Buttermilk Channel

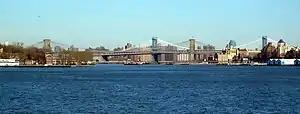
Looking north through the channel

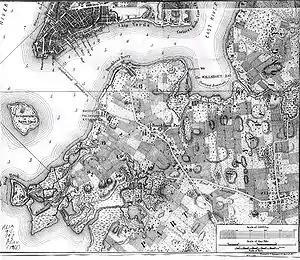
1766 map indicating depth of channel and width half a mile (800m)

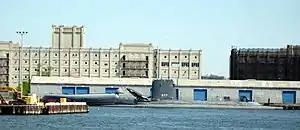
The Atlantic Basin in Red Hook, Brooklyn

Buttermilk Channel is a small tidal strait in Upper New York Bay in New York City, approximately long and wide, separating Governors Island from Brooklyn. The channel is marked by a number of navigation aids (green cans no. 5 and 7 at the northeast entrance, and green gong no. 1, marking low water off the tip of Governors Island). Tidal currents on the channel are rather strong.